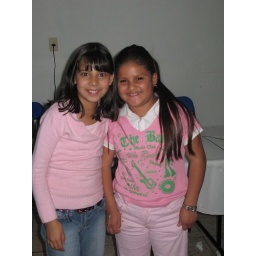
My favorite pic look how fun and cute they are all dressed in pink :)